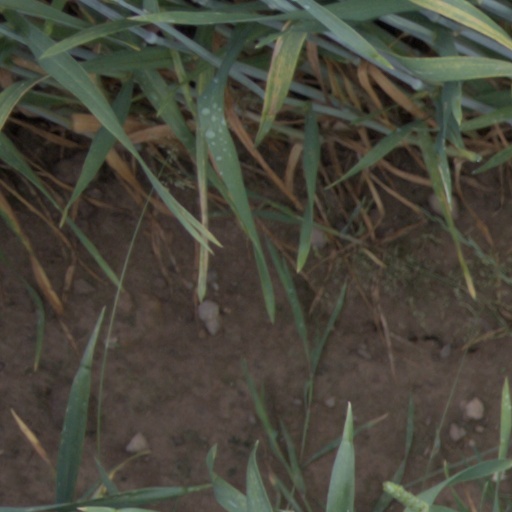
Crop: wheat